The Chesterfield Supper Club

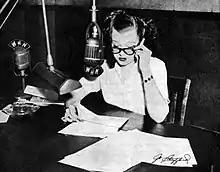
Jo Stafford at her radio show in 1949.

"The Chesterfield Supper Club" began on December 11, 1944, as a 15-minute radio program, airing at 7 pm weeknights on the NBC Radio Network. This musical variety show was sponsored by Chesterfield cigarettes and featured live musical performances. Perry Como initially hosted "The Chesterfield Supper Club" five nights a week. Initially, Como's female singer was Mary Ashworth.